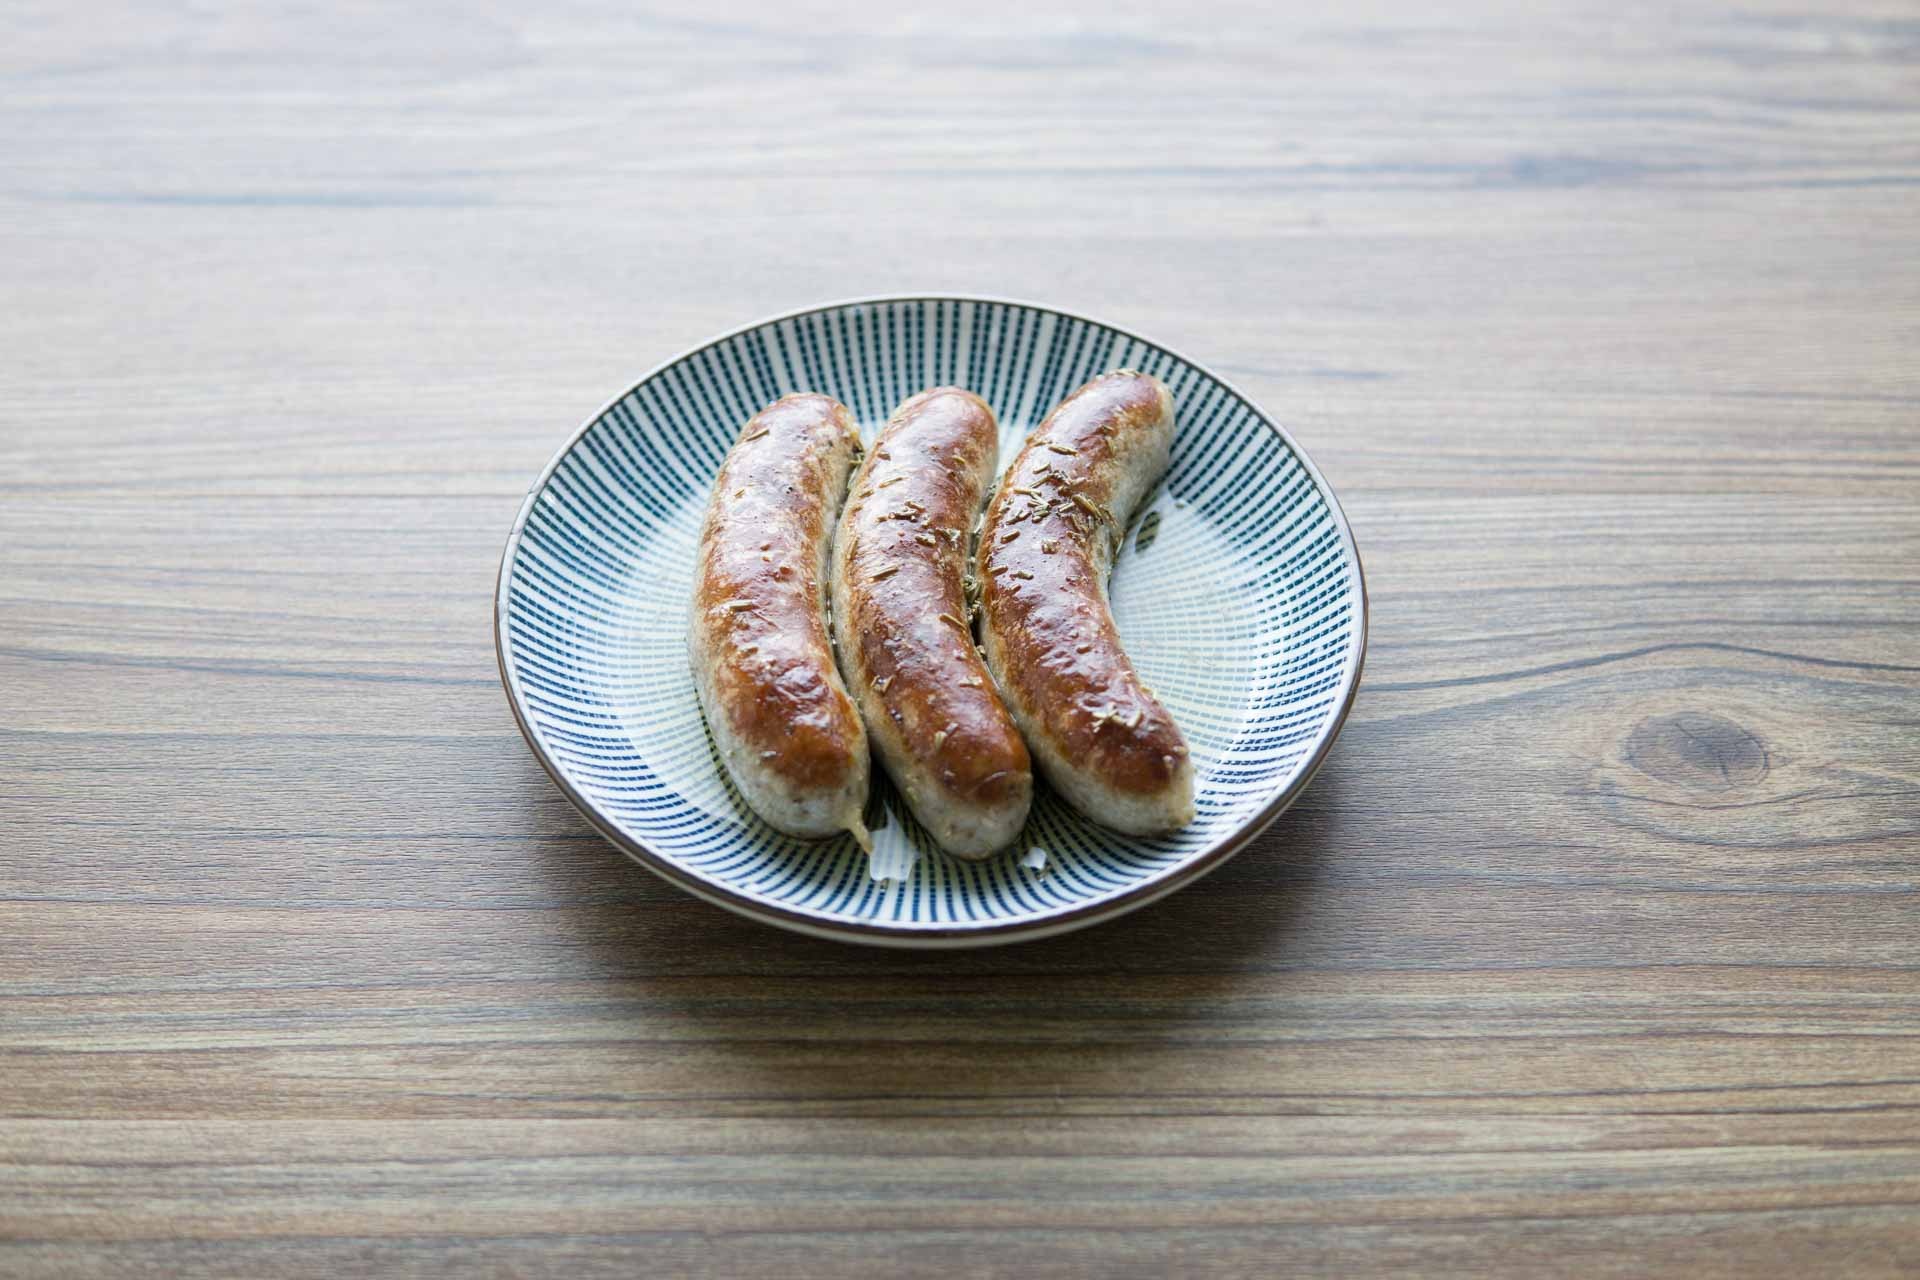
dish, food, produce, seafood, fish, meat, cuisine, asian food, german fried sausage, fried sausage, german sausage